The Hidden Side of the Moon

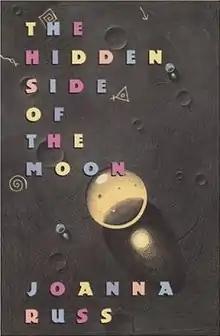
First edition

The Hidden Side of the Moon is a feminist science fiction collection of short stories by Joanna Russ, first published in 1987 by St. Martin's Press. The collection covers stories published from 1959 ("Nor Custom Stale," Russ' first published story) to 1983.